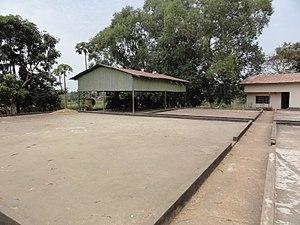
Rokupr est une ville située dans la province du Nord, en Sierra Leone.